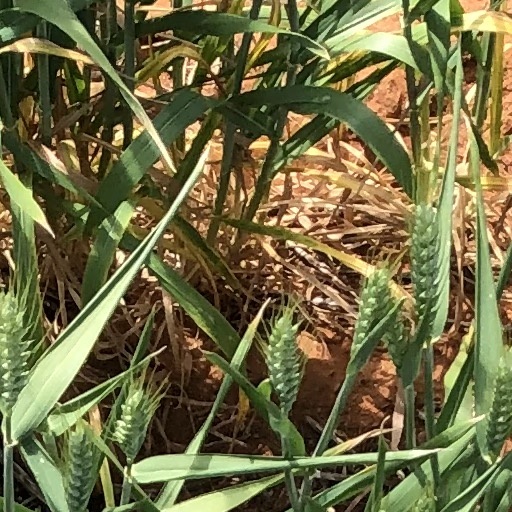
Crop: wheat